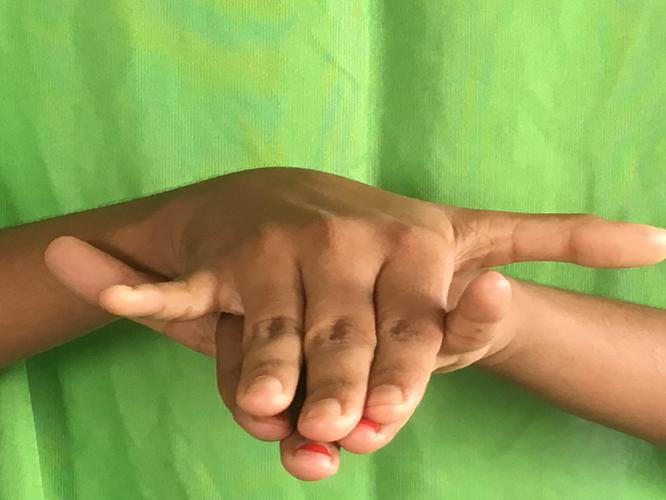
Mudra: Varaha
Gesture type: double_hand